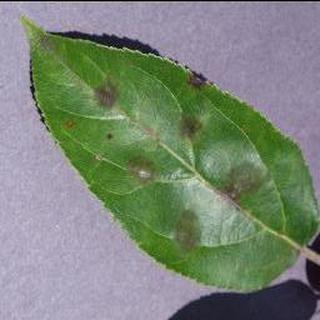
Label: apple_apple_scab